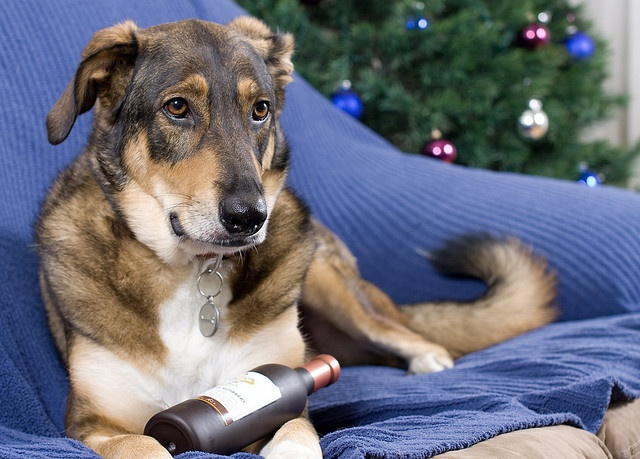
A dog sitting on a couch with a bottle of wine.
A dog lying a couch with a bottle on its legs
A dog laying with a bottle of wine between its paws
A brown and white dog laying on a blue blanket with a bottle of wine.
A dog laying on a sofa with a bottle at it's paws.